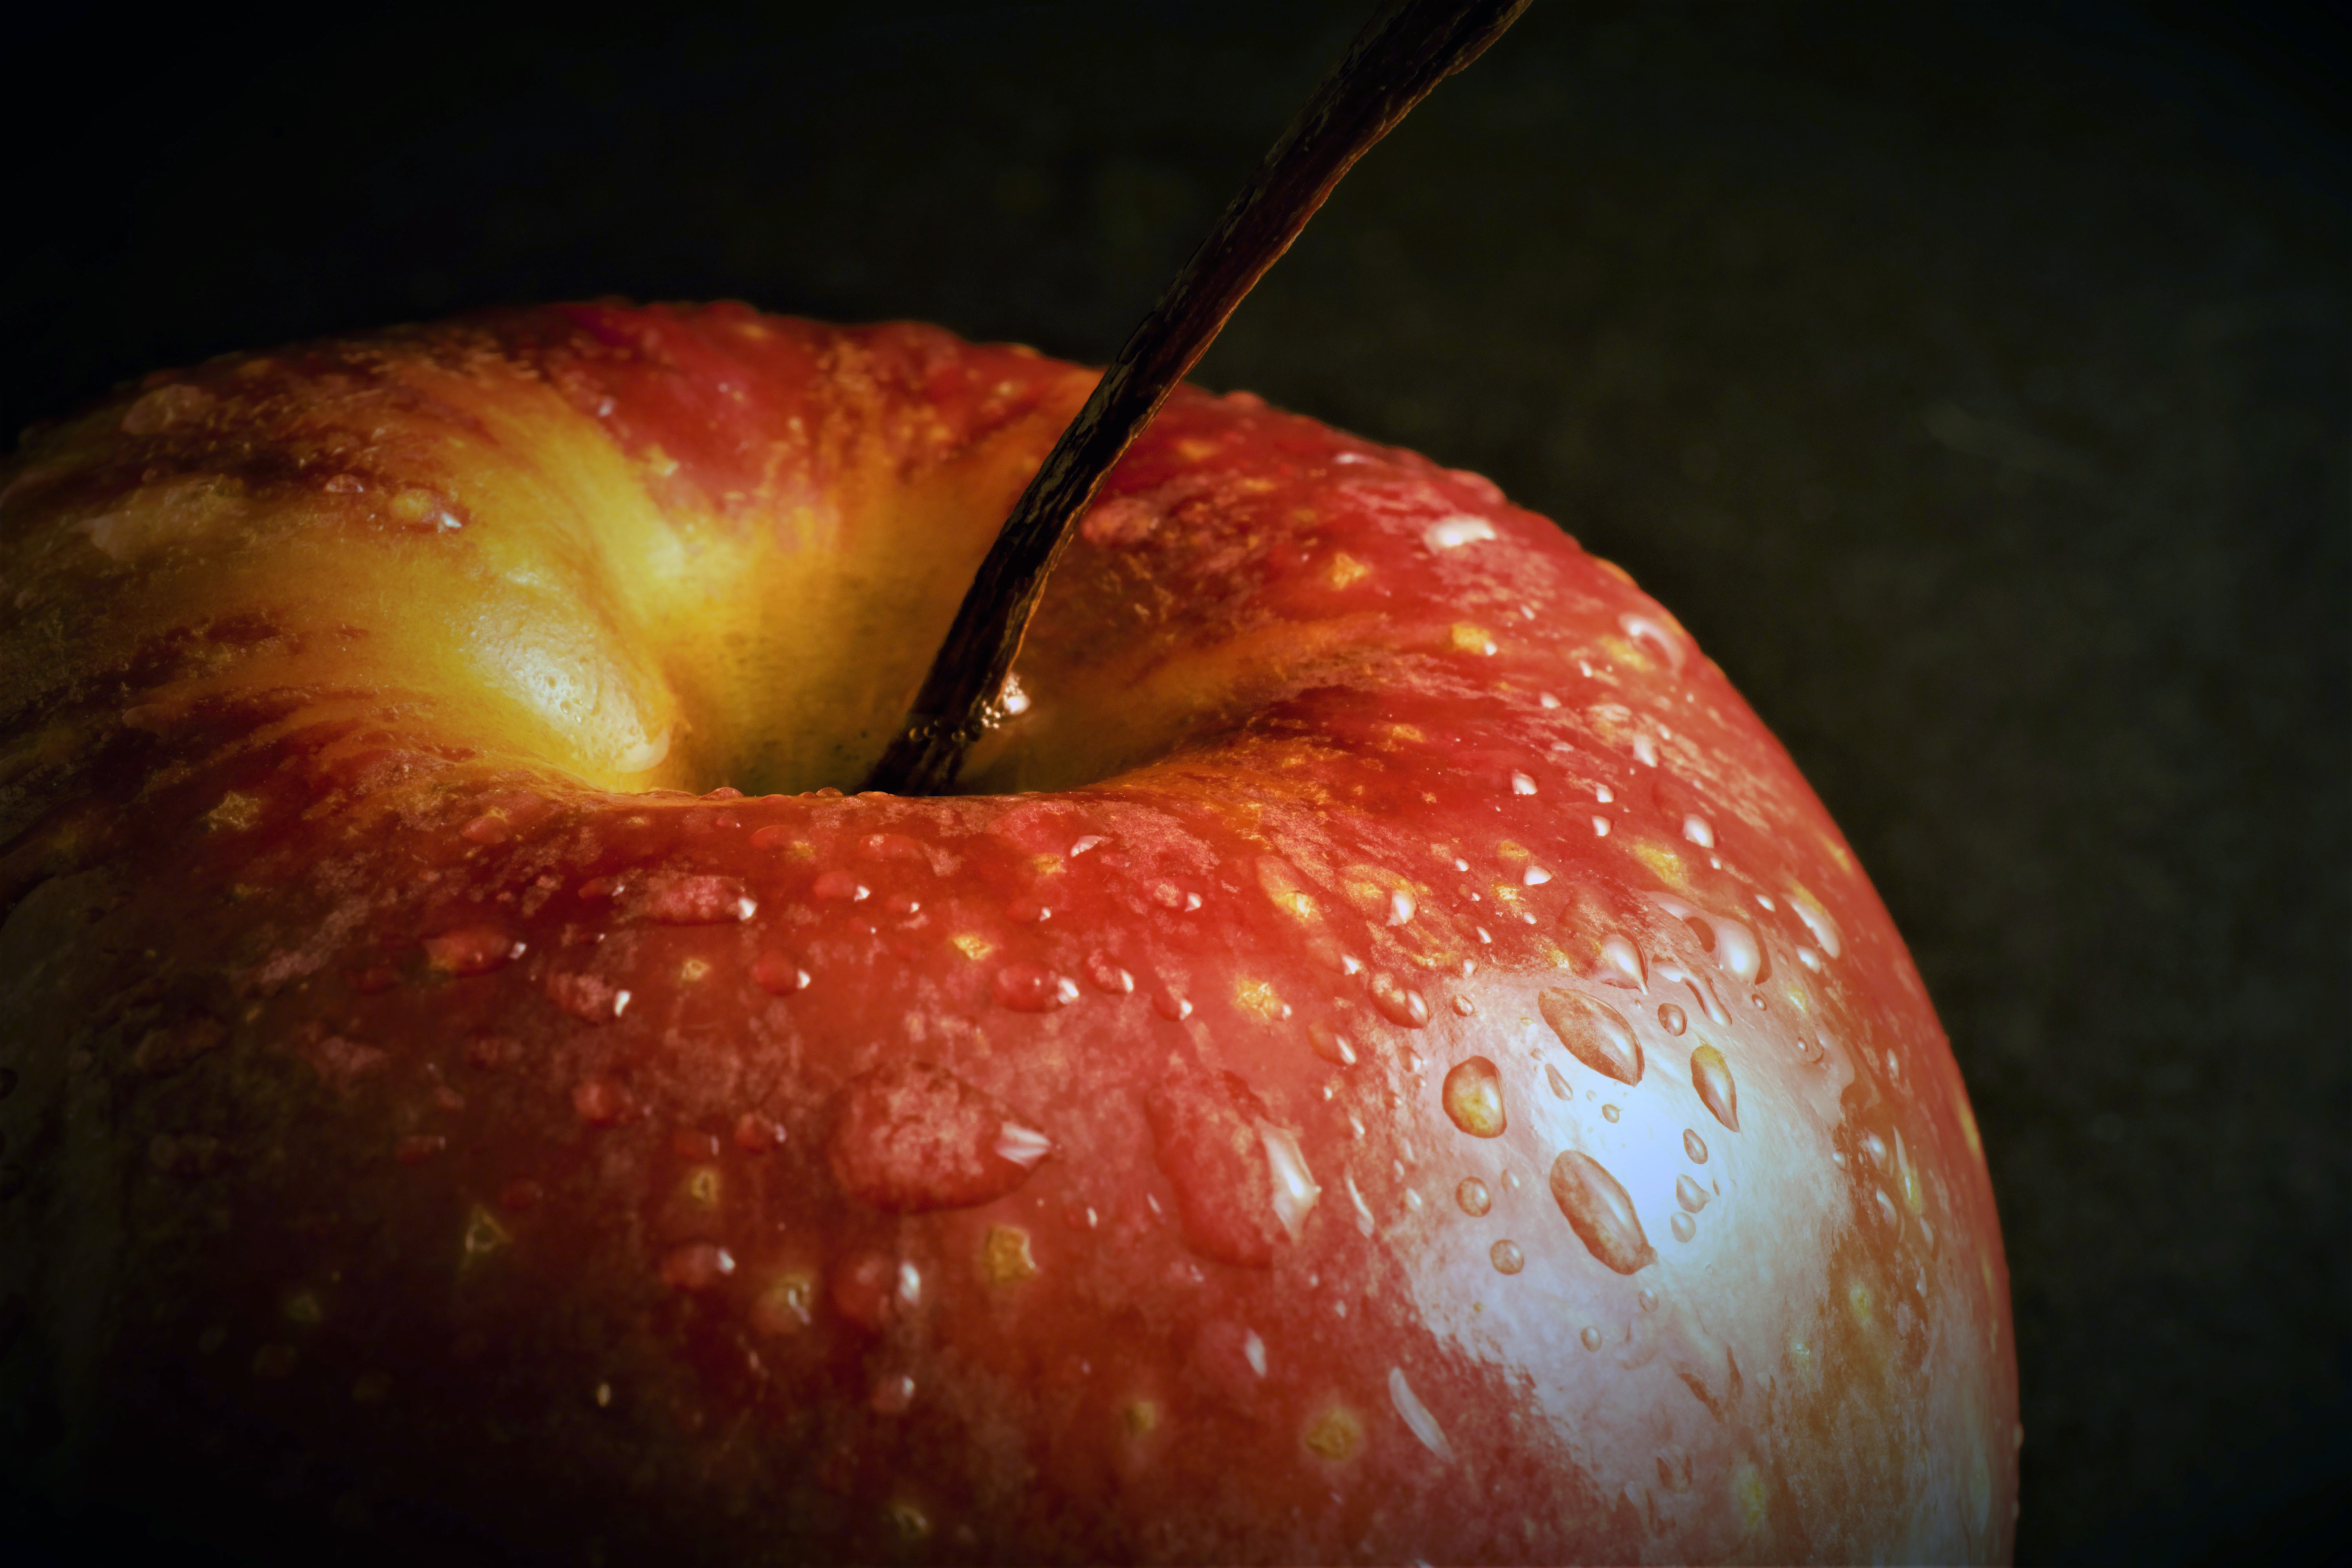
apple, fruit, nature, red, black, light, water, drop, shade, food, natural foods, seedless fruit, plant, staple food, superfood, accessory fruit, wood, rose family, local food, peach, close up, rose order, produce, macro photography, flowering plant, darkness, malus, mcintosh, still life photography, sweetness, vegan nutrition, number, circle, graphics, still life, eyelash